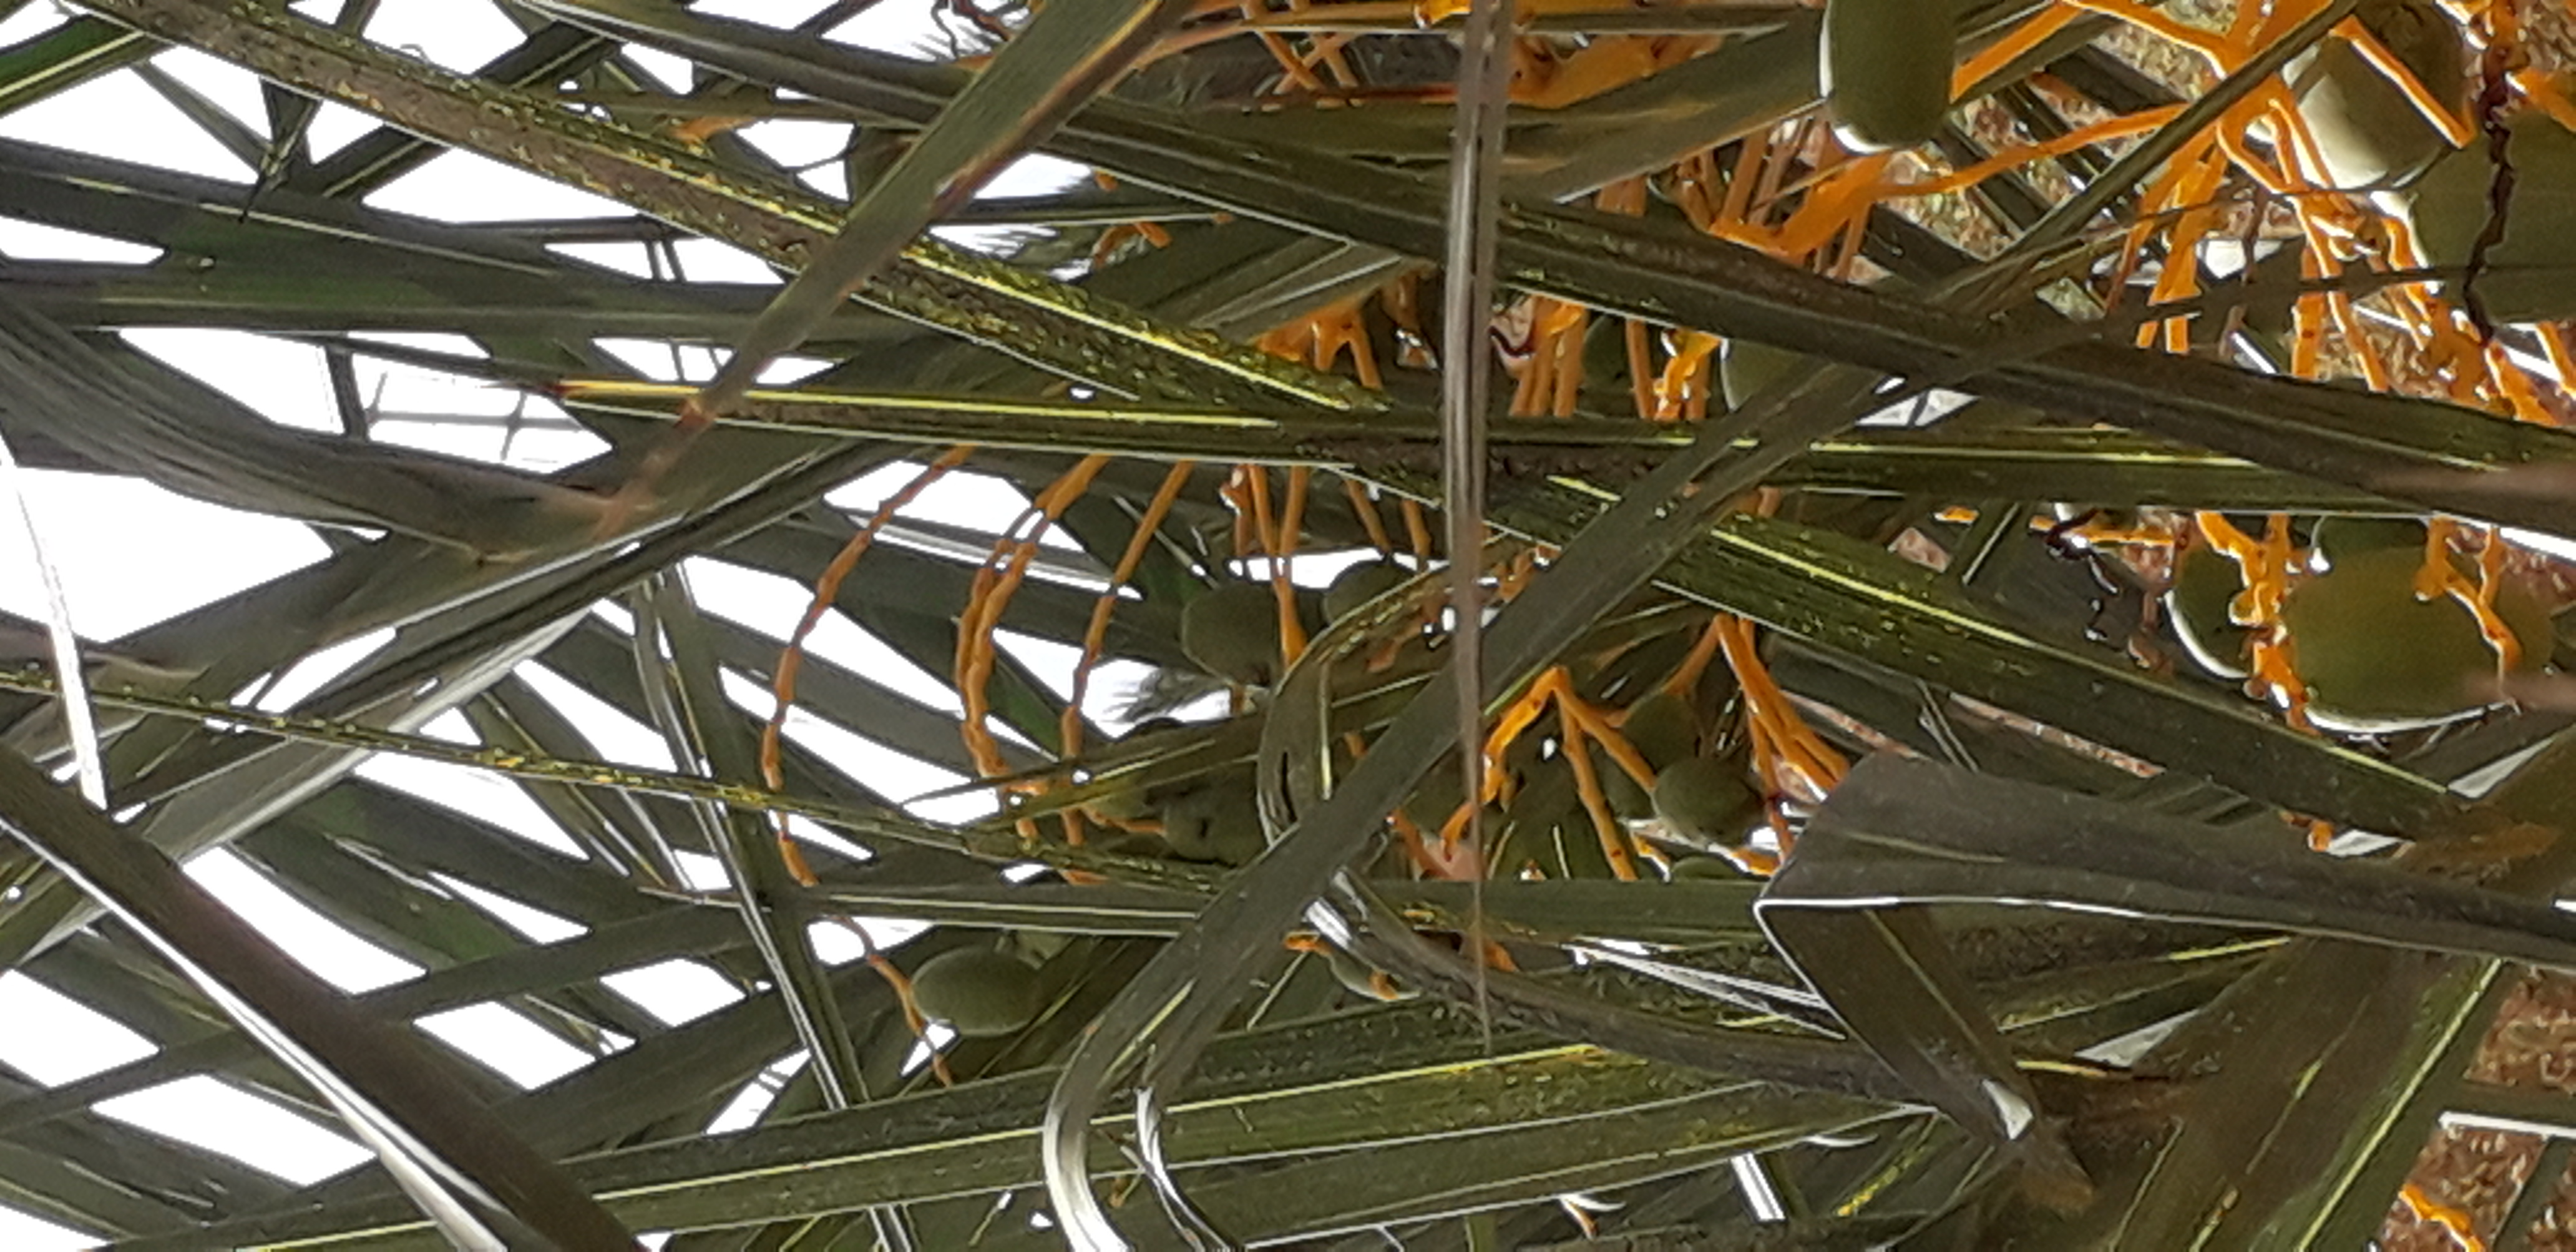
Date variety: Boumajhoul